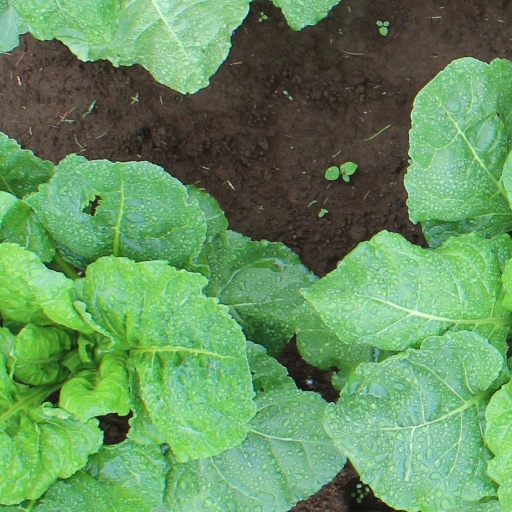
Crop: sugar beet